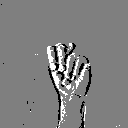
ASL letter: n